RoboRally

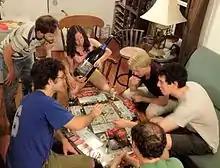
7-player game in progress

In "RoboRally", 2–8 players assume control of "Robot Control Computers" in a dangerous widget factory filled with moving, course-altering conveyor belts, metal-melting laser beams, bottomless pits, crushers, and a variety of other obstacles. Using randomly dealt "program cards", the controllers attempt to maneuver their robot to reach a pre-designated number of checkpoints in a particular order.